Miss Baek

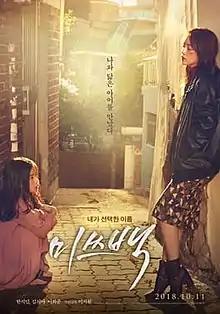
Theatrical release poster

Miss Baek is a 2018 South Korean drama film written and directed by Lee Ji-won, starring Han Ji-min, Kim Si-a, and Lee Hee-joon. The film was released in South Korea on October 11, 2018.